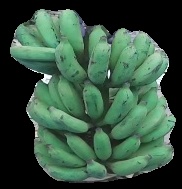
Variety: elakki-bale
Grade: grade3